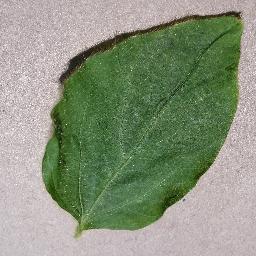
Label: Soybean___healthy